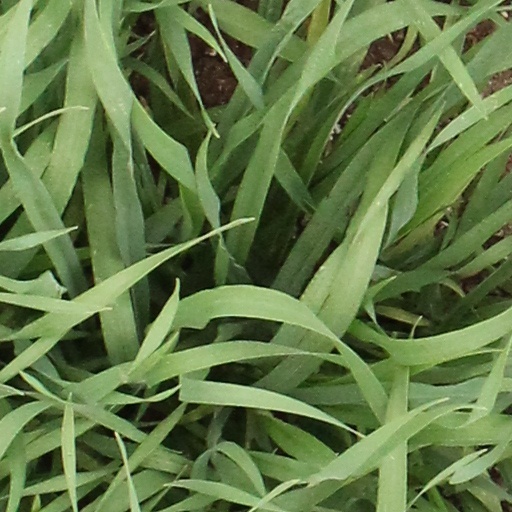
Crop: wheat